Dutch invasions of Brazil

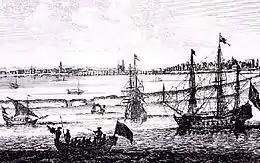
View of Mauritsstad (Recife) in 1645.

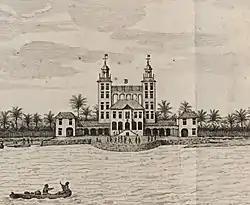
Recife was the most cosmopolitan city in America during Nassau's rule. In the picture, the Palace of Fribourg, demolished in the 18th century.

Aware of the vulnerability of the Portuguese settlements on the northeast coast of Brazil, the administrators of the Dutch West India Company (WIC) decided to attack the city of Salvador, then the capital of Brazil, in the Captaincy of Bahia.